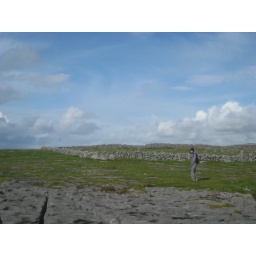
Doolin - rocks under blue sky